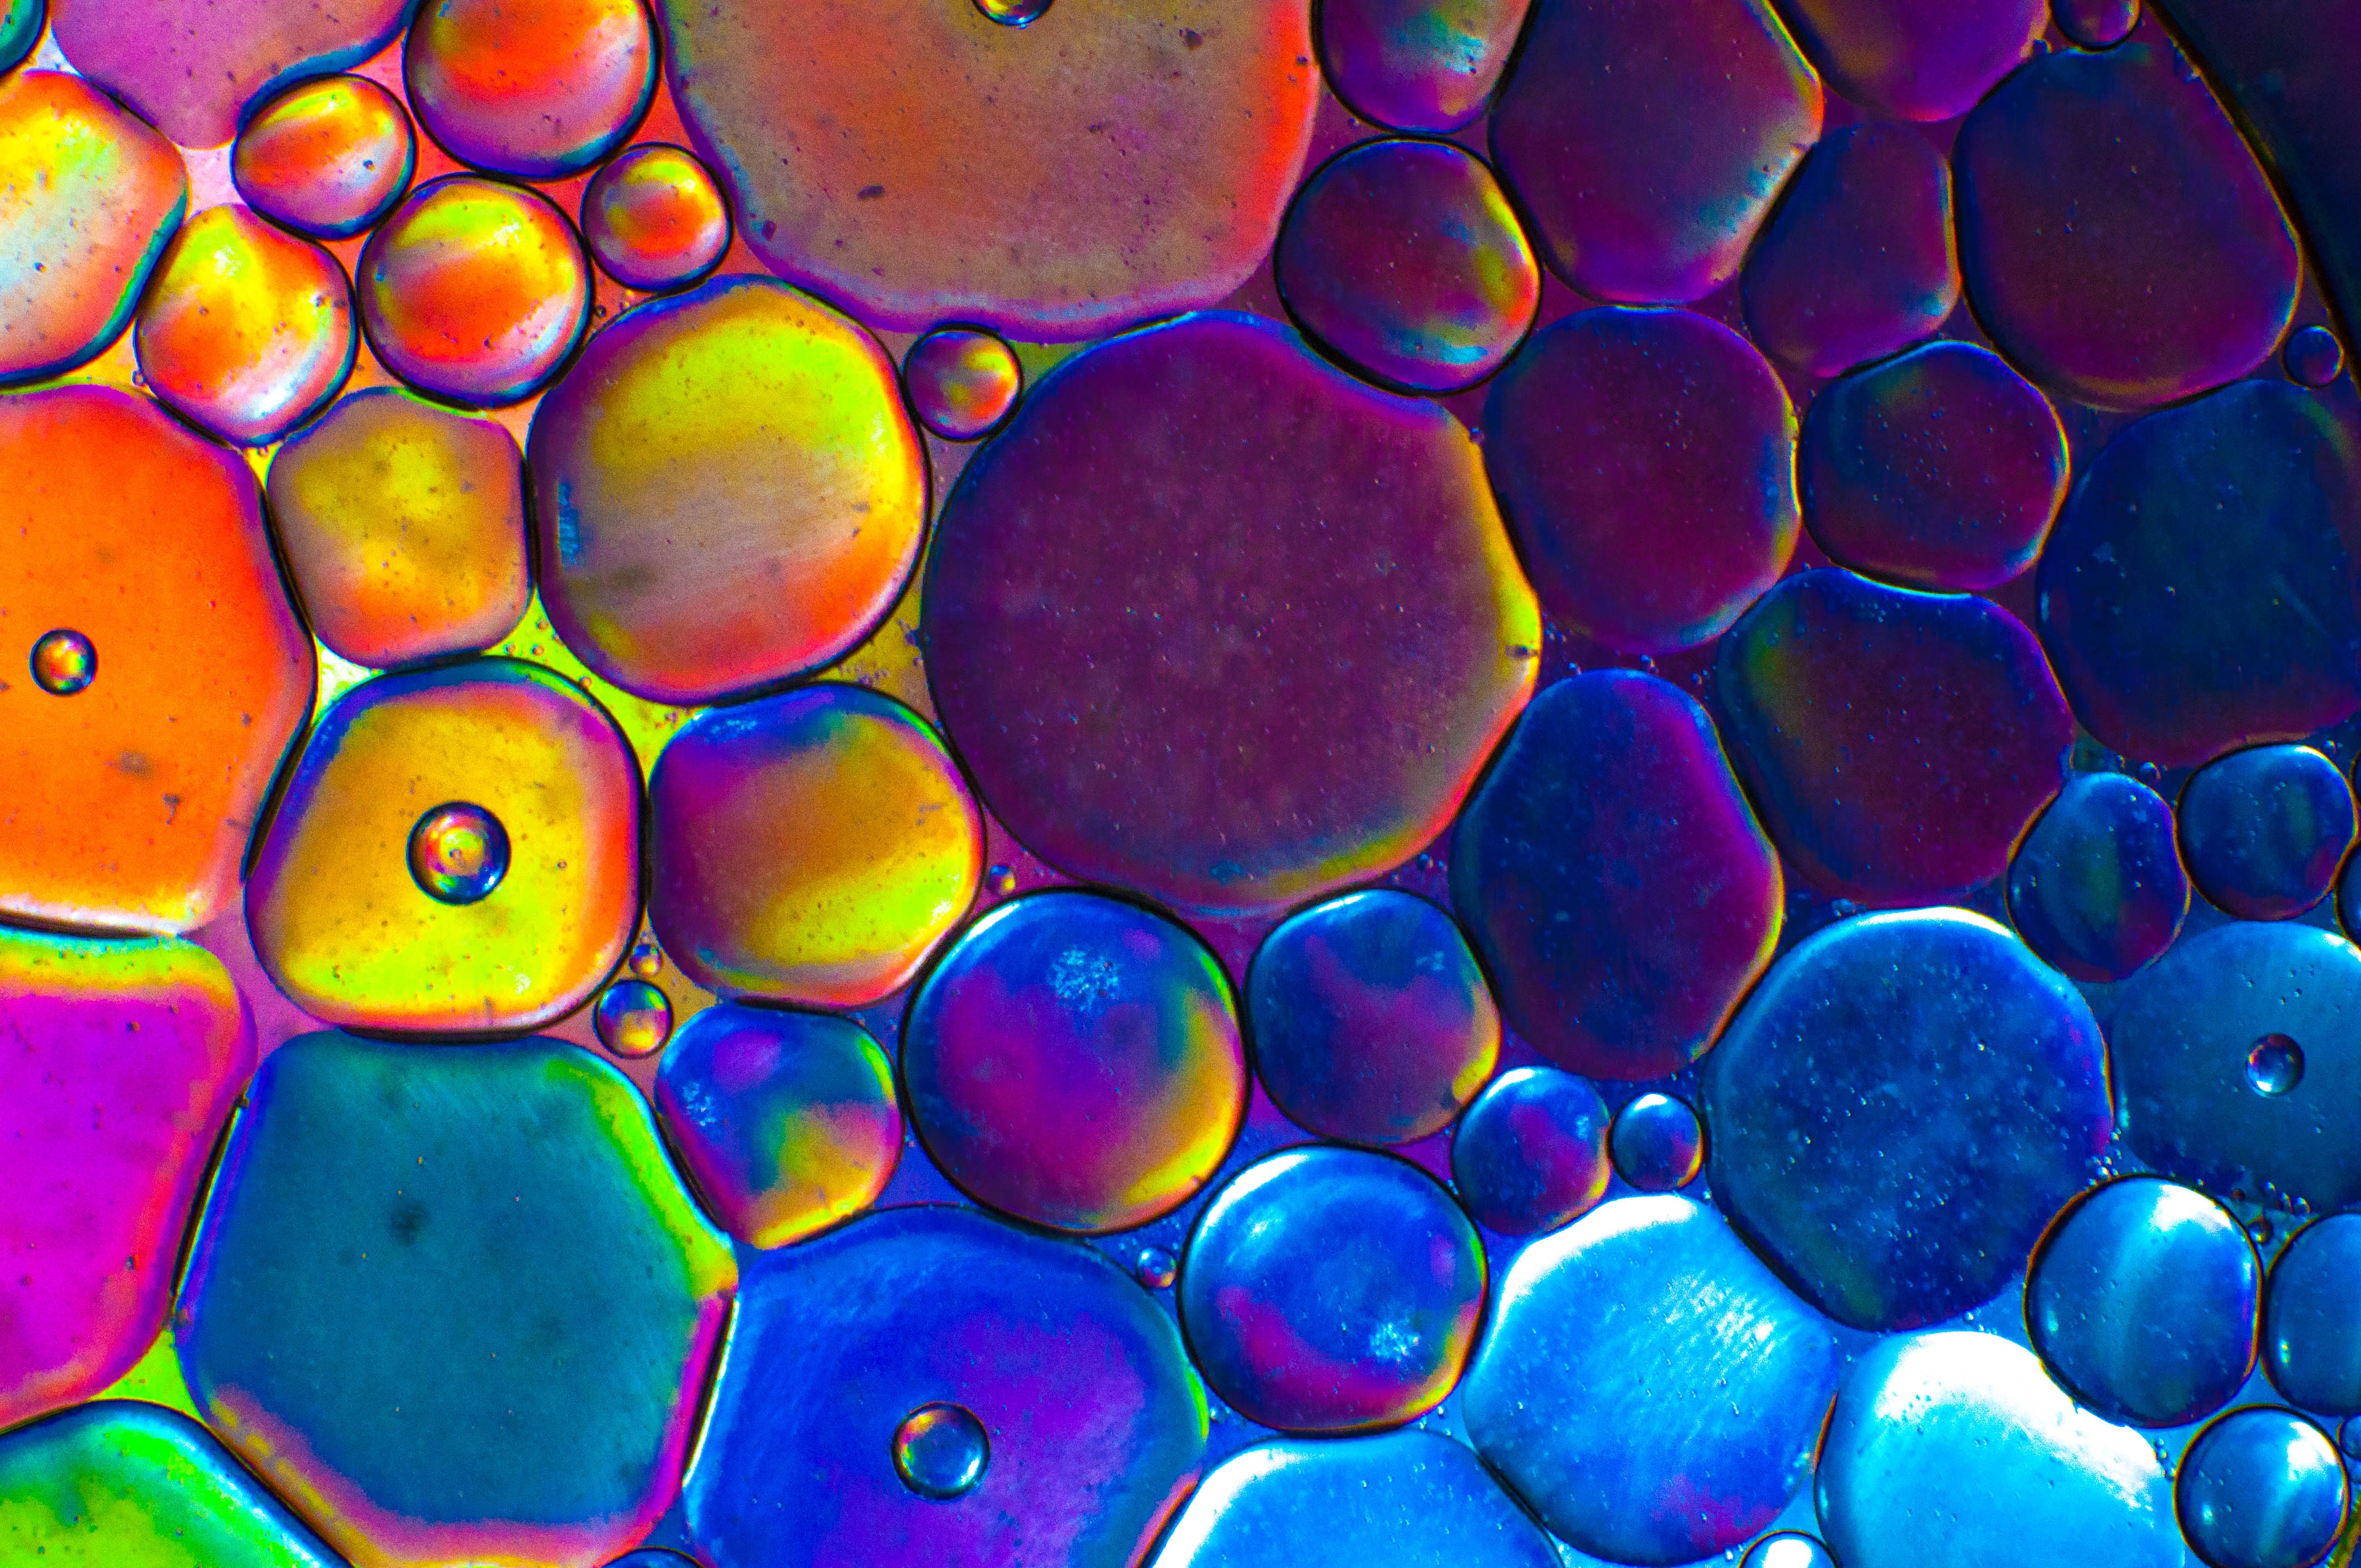
light, glass, pattern, color, macro, blue, toy, circle, coral, art, colors, wheels, shape